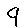
Label: 9